GeoDa

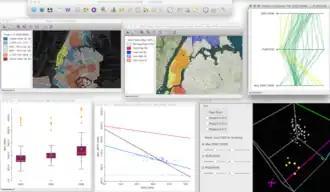
Multivariate ESDA: multiple views linked to explore the relations in various characteristics of subboroughs in New York.

Projects in GeoDa basically consist of a shapefile that defines the lattice data, and an attribute table in a .dbf format. The attribute table can be edited inside GeoDa.